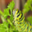
Label: caterpillar